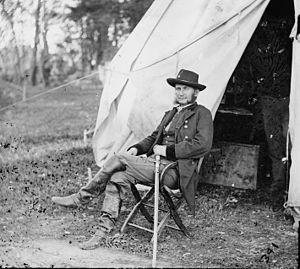
Hugh J. Kilpatrick
Hugh Judson Kilpatrick, september 1863
Hugh Judson Kilpatrick var en officer i Unionshæren under den amerikanske borgerkrig som opnåede rang af midlertidig generalmajor. Han var senere ambassadør i Chile og opstillet til Kongressen, uden dog at blive valgt.